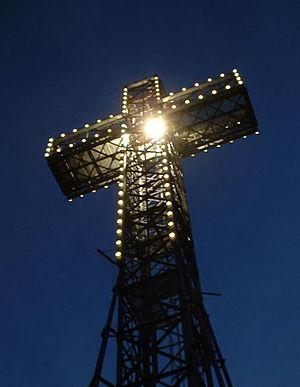
La croix chrétienne est le principal symbole du christianisme. Considérée de nos jours comme l'image du gibet de la crucifixion du Christ, sa symbolique est plus ancienne.
Le mont Royal est une colline qui domine la ville de Montréal, au Québec. Il s'agit de l'une des dix collines montérégiennes situées dans le sud-ouest de la province.